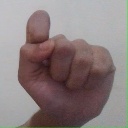
अक्षर: घ